While You Weren't Looking

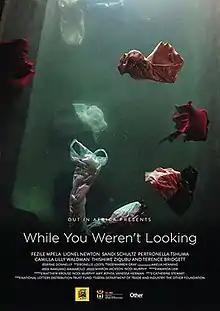
Film poster

While You Weren't Looking is a 2015 South African drama film directed by Catherine Stewart. The film examines the struggles experienced by lesbians living in suburban South Africa compared to those living in townships.